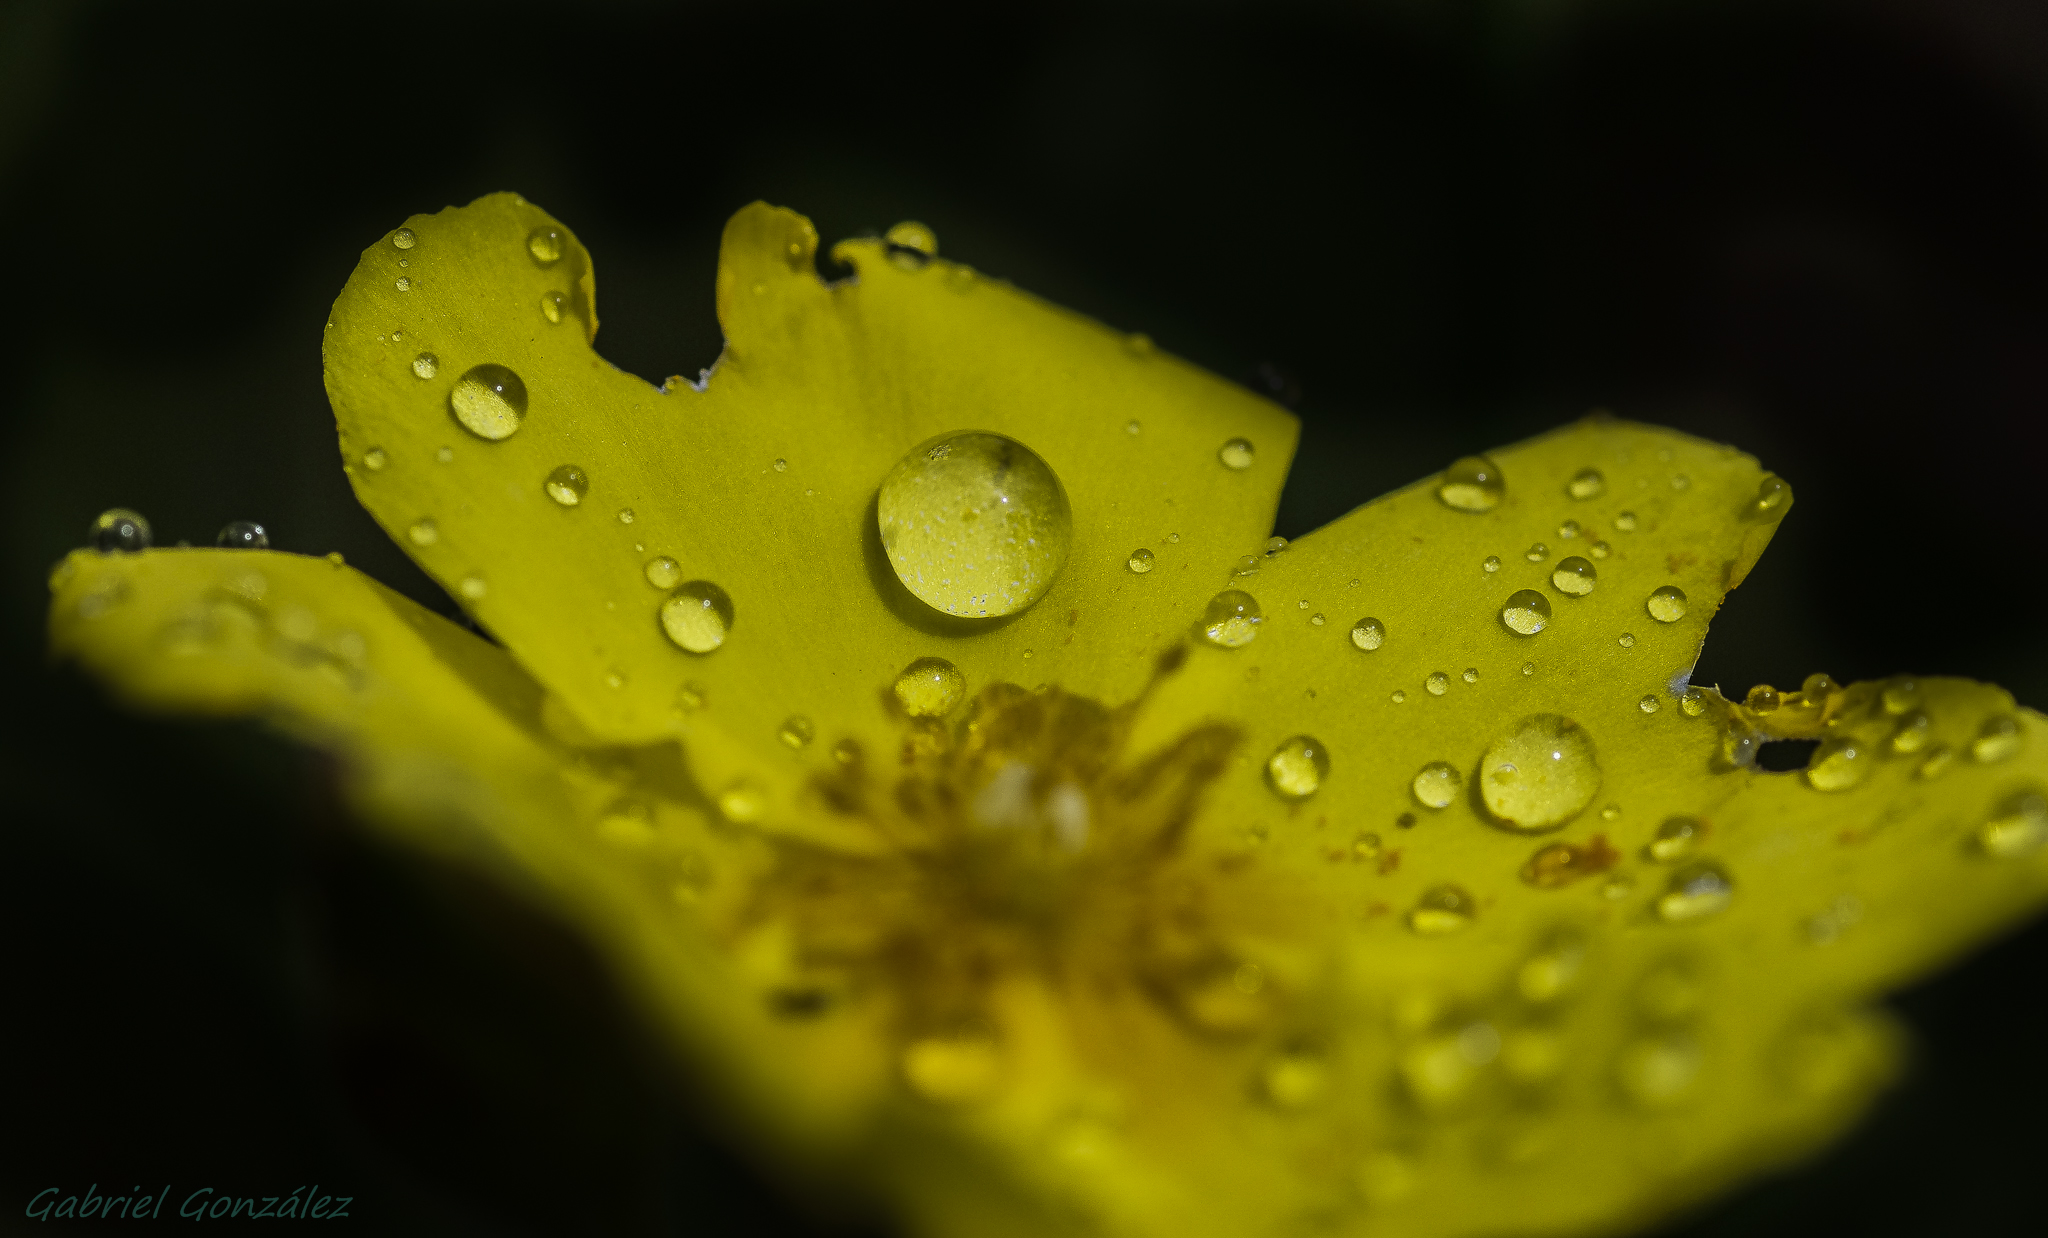
nature, drop, dew, plant, photography, leaf, flower, petal, green, produce, macro, yellow, flora, flowers, close up, naturaleza, flores, tamron90mm, moisture, ggl1, gaby1, xovesphoto, pentaxk5, gphoto, macro photography, flowering plant, plant stem, land plant